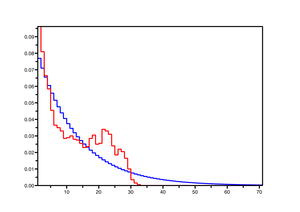
Distribution empirique (rouge) et distribution stationnaire (bleue) pour la marche réfléchie en 0 (0.48, 0.52 et 2000 pas, départ à la moyenne stationnaire) Français
La probabilité stationnaire d'une chaîne de Markov s'interprète usuellement comme la fraction du temps passé en chaque état de l'espace d'états de cette chaîne de Markov, asymptotiquement. En effet, une version de la loi forte des grands nombres pour les chaînes de Markov stipule que :